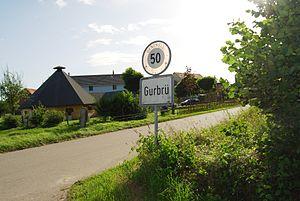
Gurbrü, appelée en français Corbruil, est une commune suisse du canton de Berne, située dans l'arrondissement administratif de Berne-Mittelland.